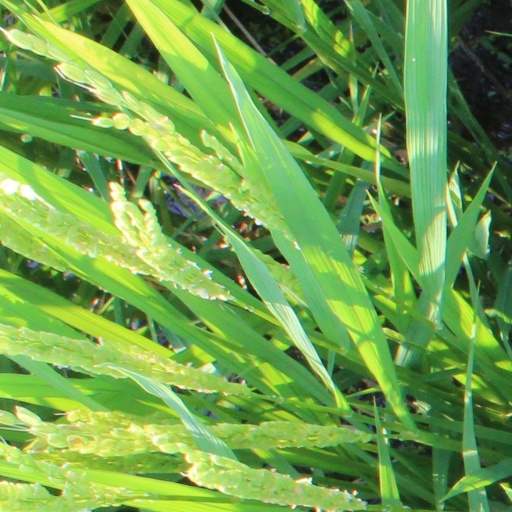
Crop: rice